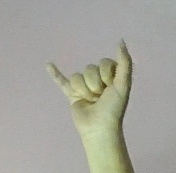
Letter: ya